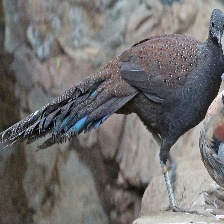
Species: BORNEAN PHEASANT
Scientific name: POLYPLECTRON SCHLEIERMACHERI